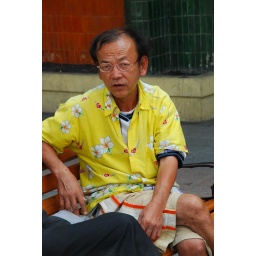
Man in yellow shirt